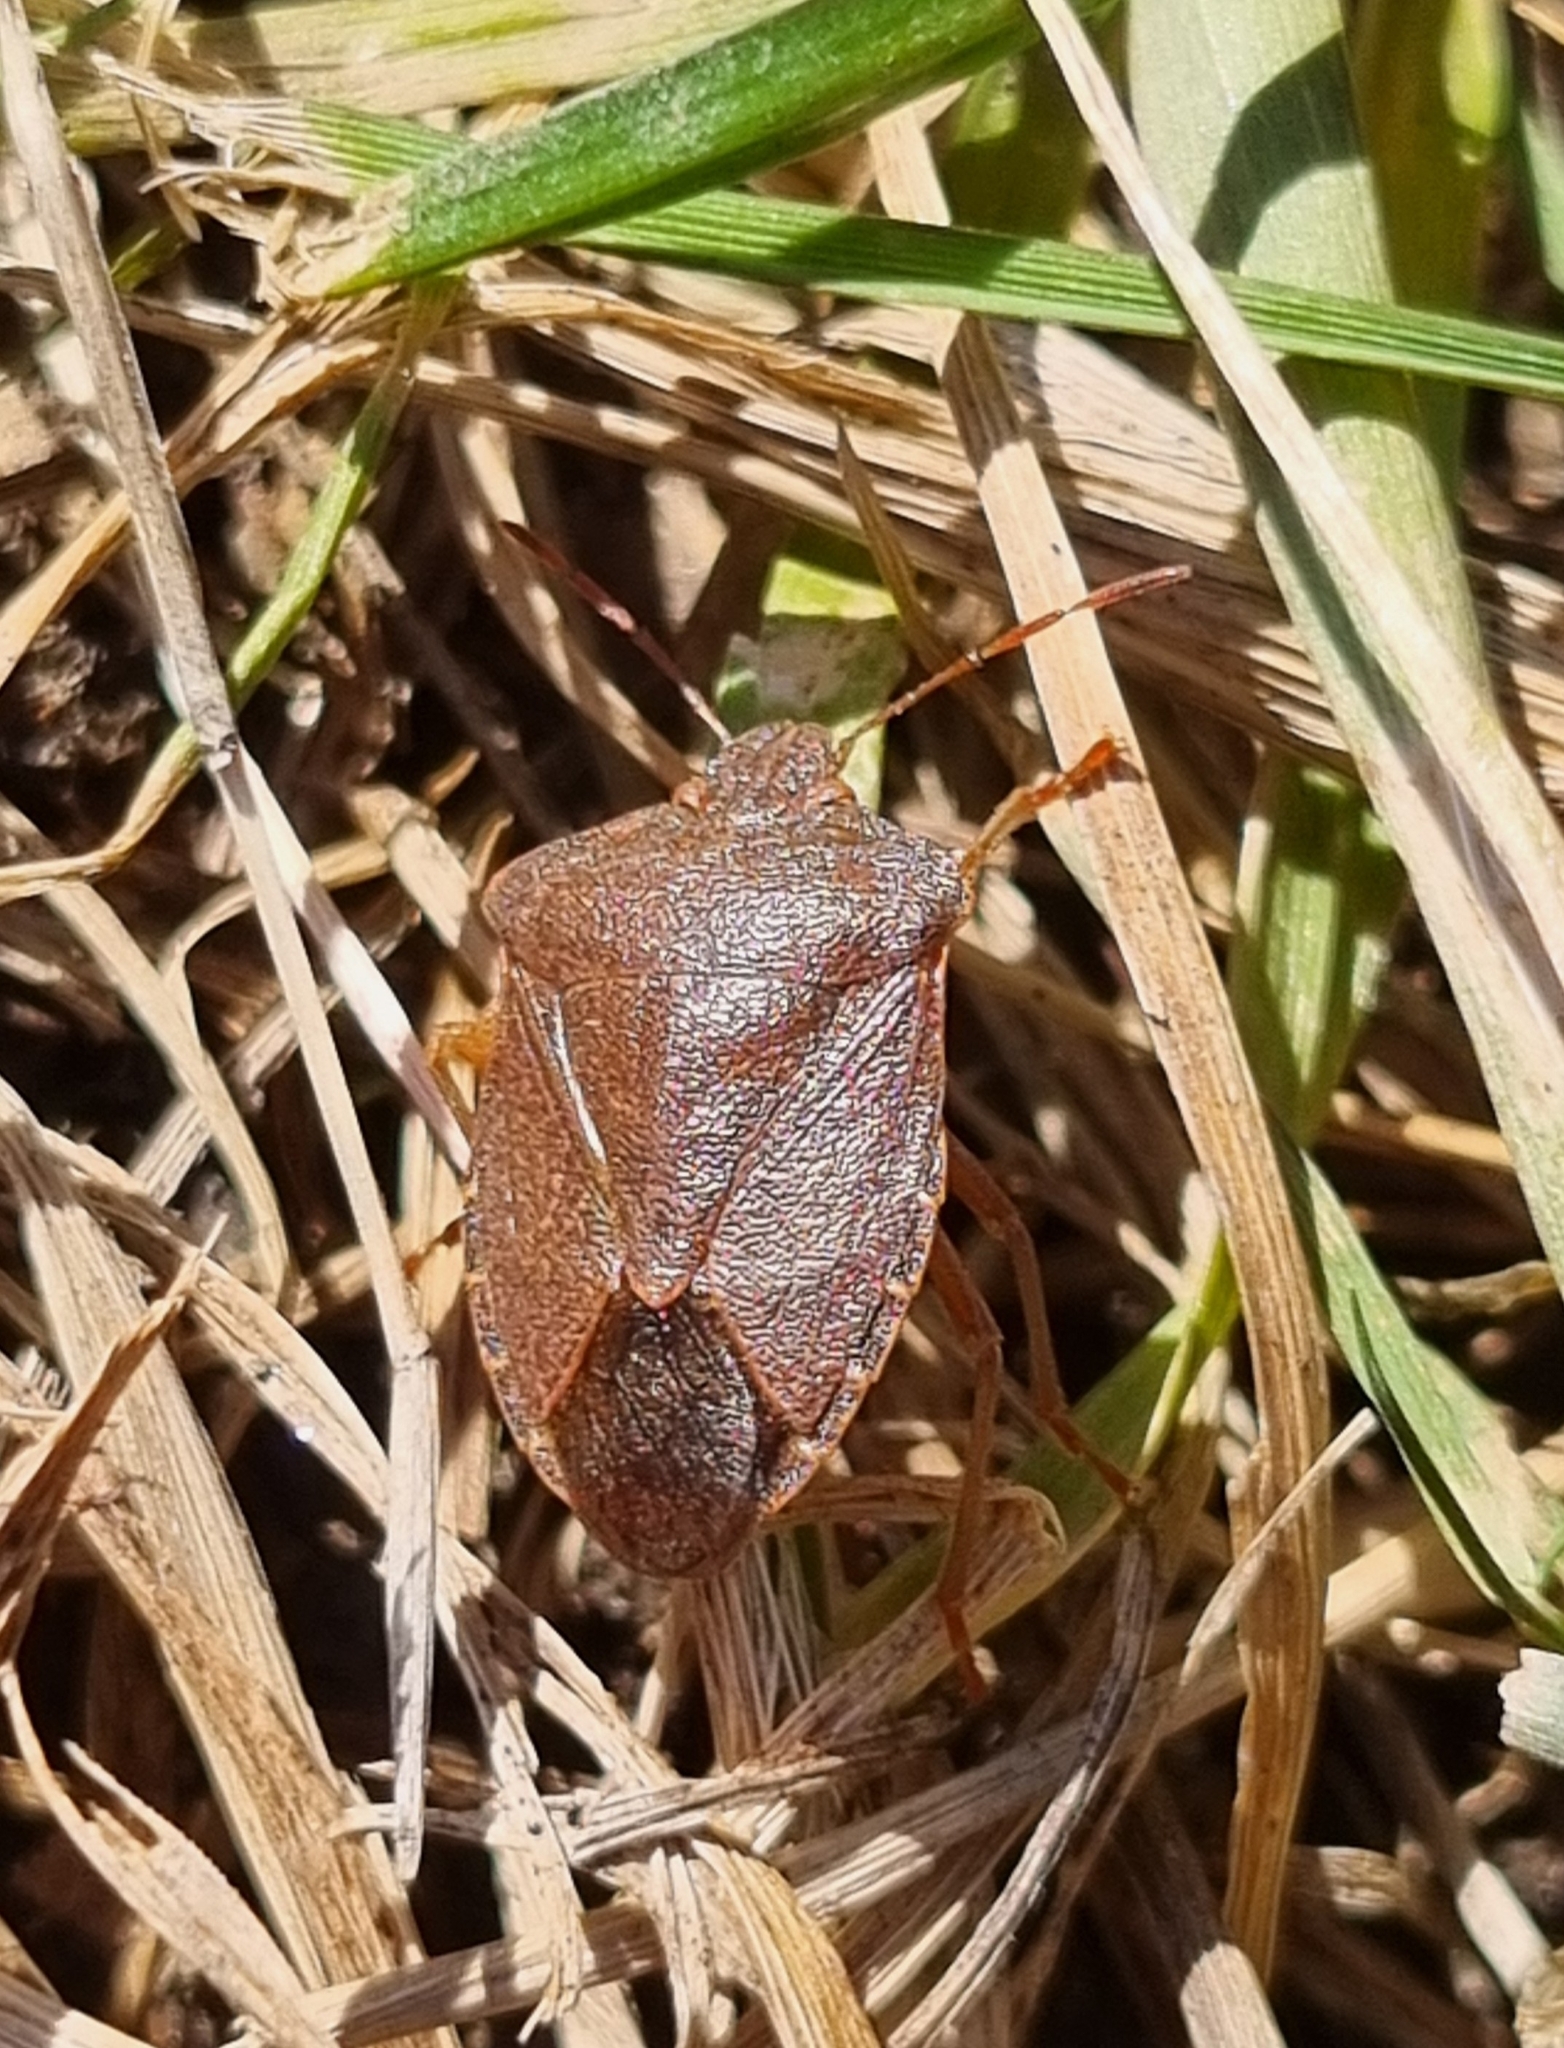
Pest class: stink_bug